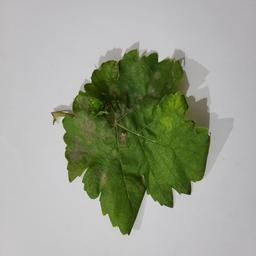
Label: Powdery Mildew